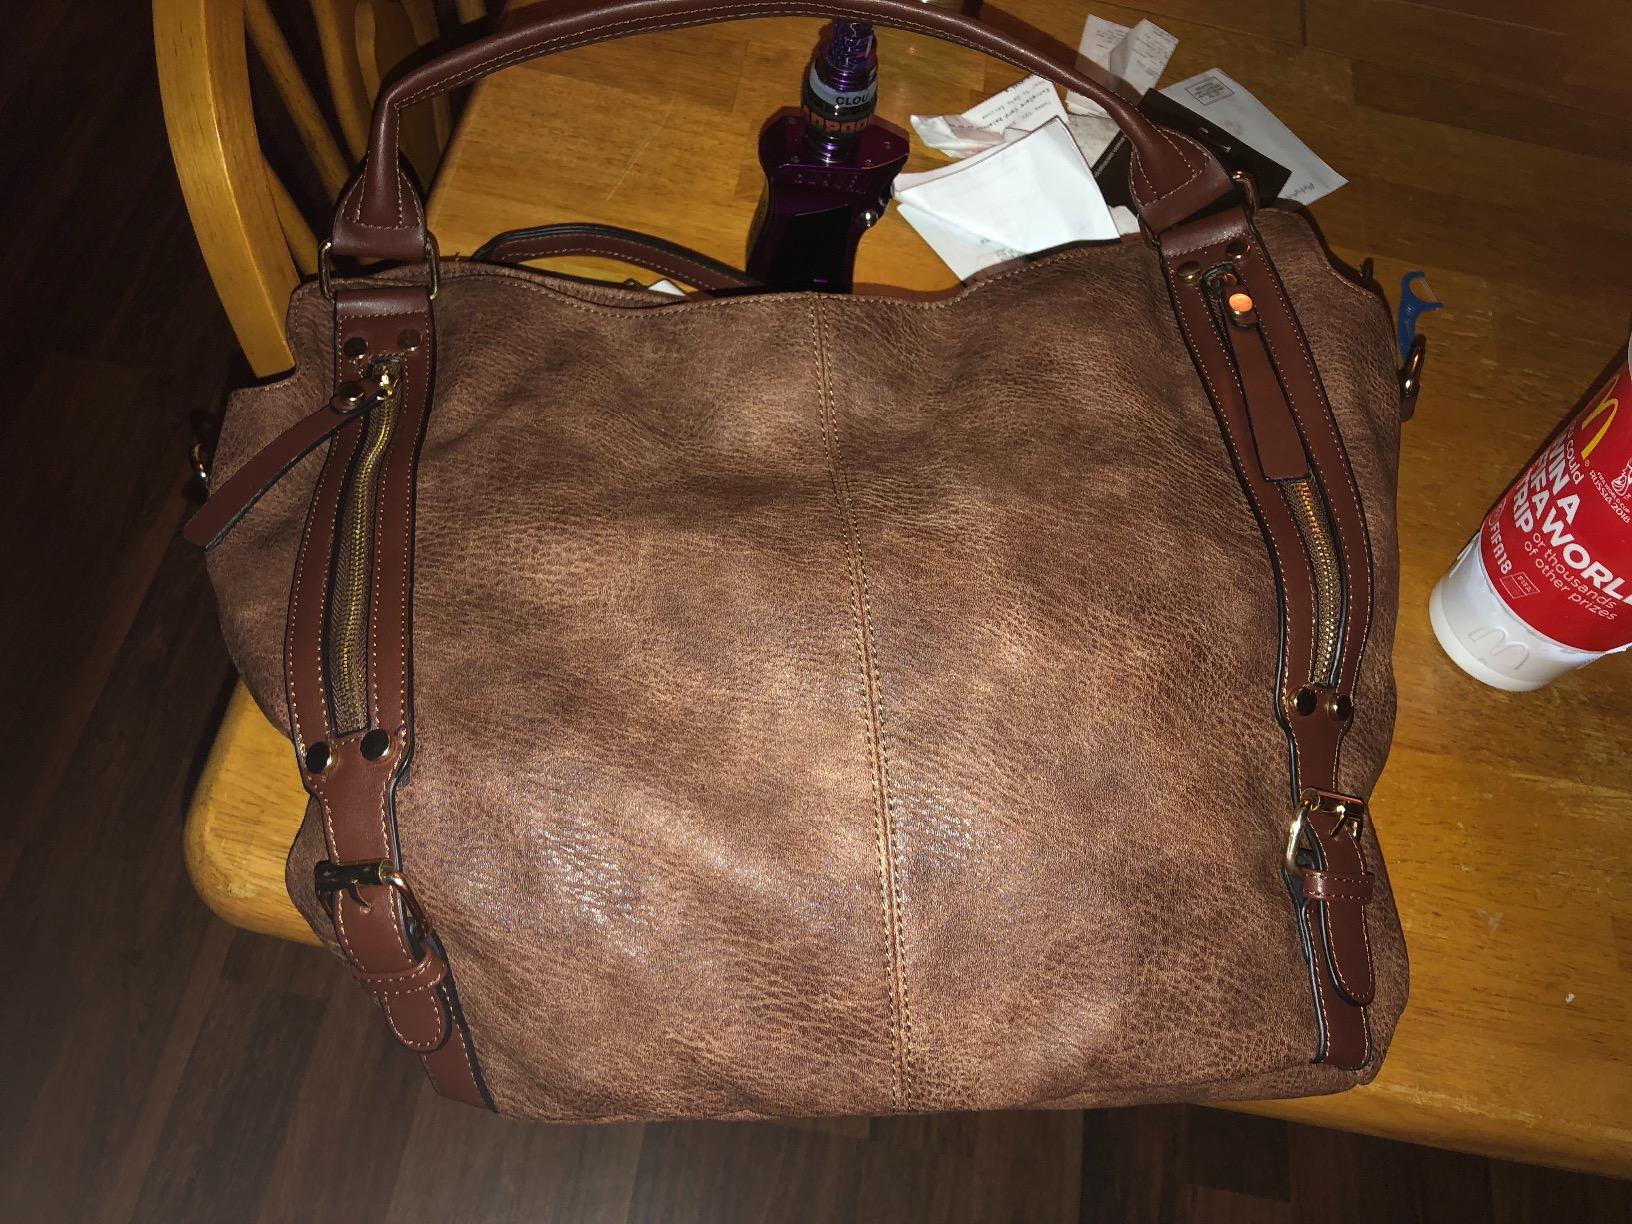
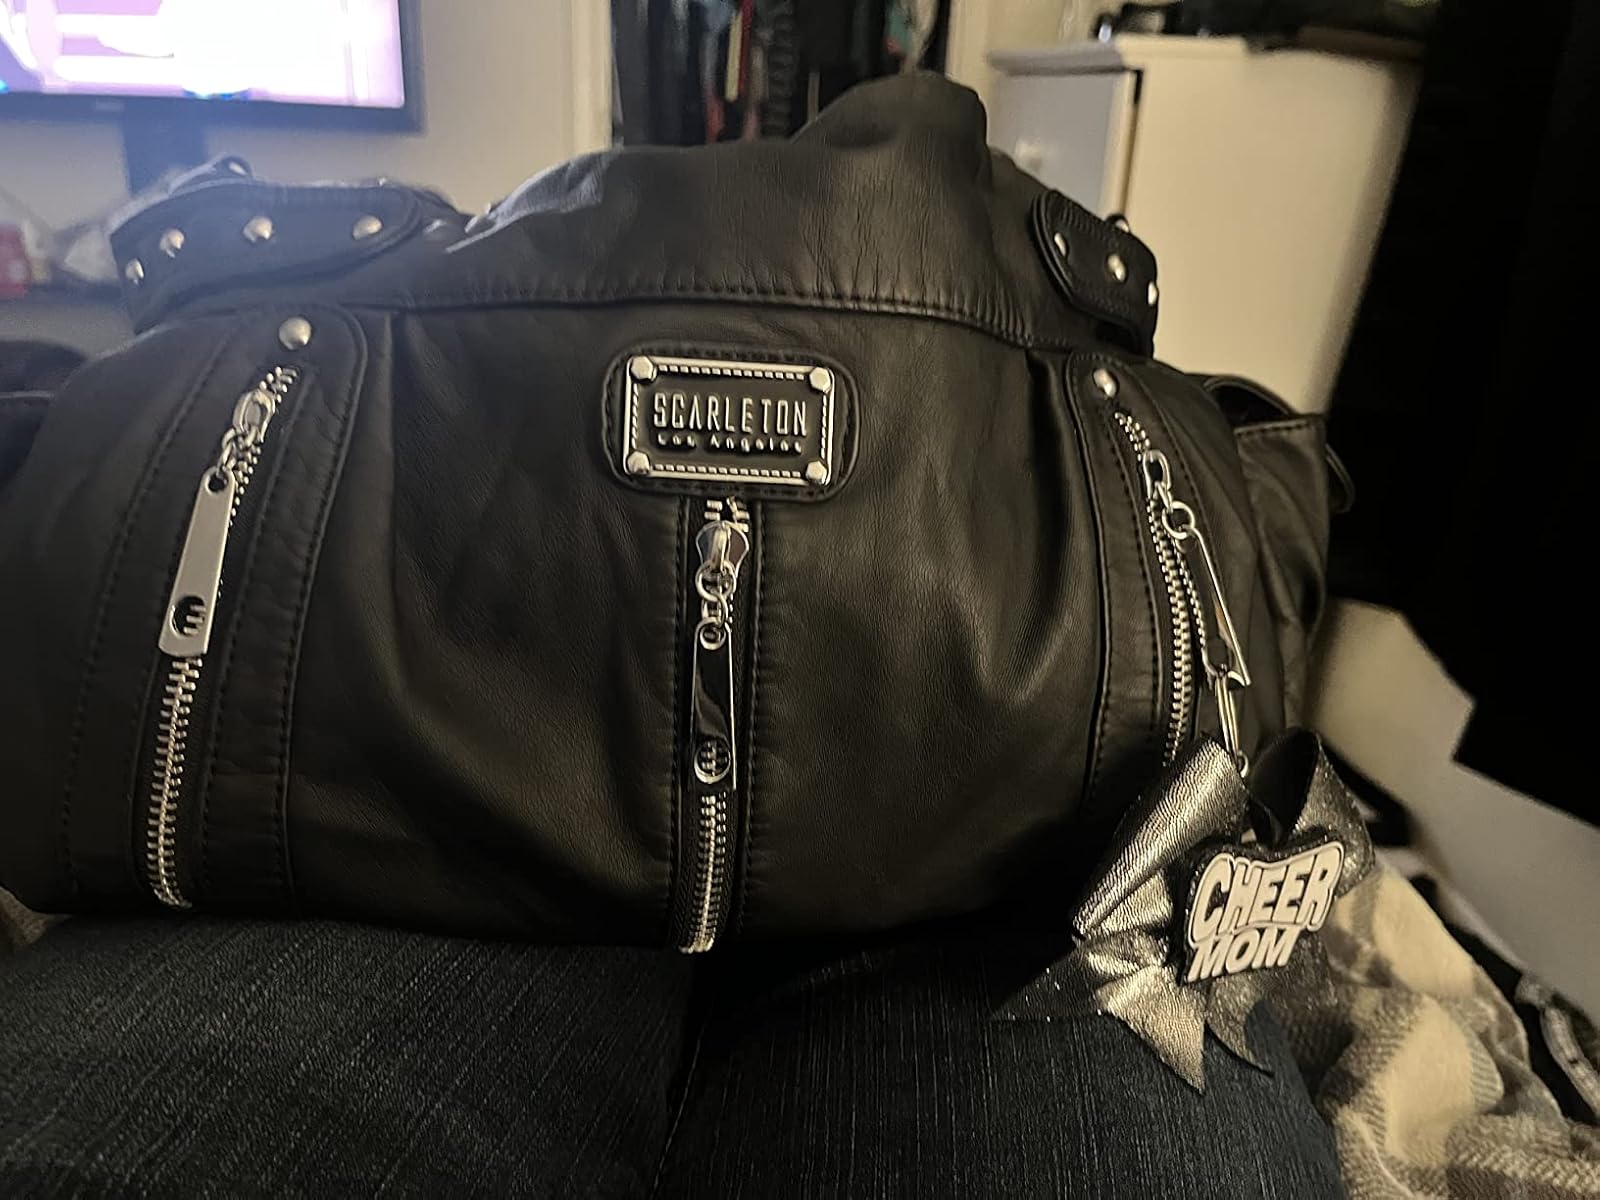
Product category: accessories_handbag
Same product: no